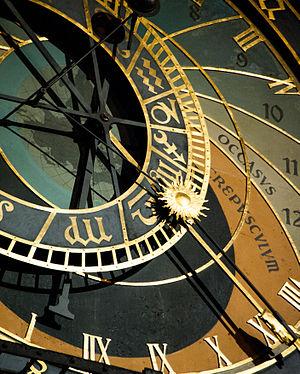
Prague est la capitale et la plus grande ville de la Tchéquie, en Bohême. Située au cœur de l'Europe centrale, à l'ouest du pays, la ville est édifiée sur les rives de la Vltava.